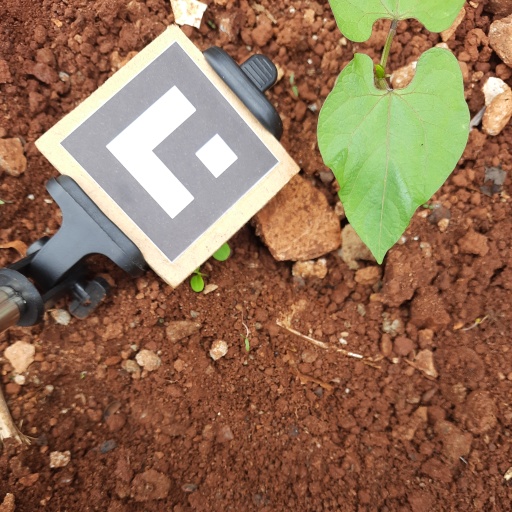
Observations: wavy surface, no eating holes, under cloudy sky